Sam Levene

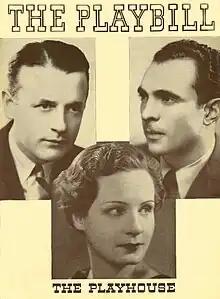
"Playbill" cover 1935 original Broadway production "Three Men on a Horse" at The Playhouse Theater starring Teddy Hart, Shirley Booth and Sam Levene

Levene as Patsy and Shirley Booth as Mabel reprised their original Broadway roles in two ABC radio versions produced by the Theatre Guild on the Air, the first adapted by playwright Arthur Miller aired January 6, 1946; the second aired June 1, 1947, with David Wayne as Erwin. Three decades after creating the role of Patsy in the Broadway production of "Three Men On A Horse", Levene reprised the role of Patsy on Broadway in "Let It Ride" (1961), a Broadway musical which had an abbreviated run of 69 performances at the Eugene O'Neill Theatre. Levene performed the "Let It Ride" title song on the Let It Ride float in the 1961 Macy's Thanksgiving Day Parade. Levene performed the role of Patsy one last time in the 1969 all-star Broadway revival of "Three Men On A Horse" directed by George Abbott, the original Broadway director and co-author which was preceded by a national tour Levene directed, starring Levene as Patsy and Bert Parks as Erwin. In a 1969 review of the all-star Broadway revival of "Three Men on a Horse", "The New York Times" theatre critic Clive Barnes wrote "Sam Levene originated the role of Patsy in 1935—by now it's his. Still looking like a man whose eyes have been allocated the wrong size eyelids, still mugging, double taking, offering his celebrated impersonation of an actor impersonating a character that would based himself on Damon Runyon, Mr. Levene is great. No one in the world plays Mr. Levene as he does, And what's more, no one ever will".